Michael McDowell (racing driver)

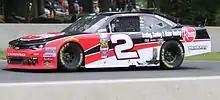
McDowell racing during his first NASCAR win at Road America

McDowell returned to the LFR No. 95 car for a 20-race schedule in 2015. The team merged with Circle Sport in 2016 and switched to Chevrolet, with McDowell splitting the schedule with Ty Dillon with sponsorship from Thrivent Financial, Cheerios, and WRL Contractors among others. The season started with McDowell placing 15th in the 2016 Daytona 500, a best for LFR in the Great American Race. McDowell was able to get a 10th-place finish in the 2016 Coke Zero 400, his best finish of the season so far. At the end of the season at Homestead, McDowell drove the No. 59 Chevrolet after CSLFR purchased a charter from the closing Tommy Baldwin Racing. McDowell ran decent all night, and towards the end, he was able to avoid the big wreck involving Championship contender Carl Edwards and was able to get a 10th-place finish, his first non restrictor plate top 10 finish.